Early modern period

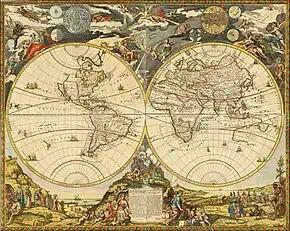
1700 map of the world by Paolo Petrini

The early modern period is a historical period that is defined either as part of or as immediately preceding the modern period, with divisions based primarily on the history of Europe and the broader concept of modernity. There is no exact date that marks the beginning or end of the period and its extent may vary depending on the area of history being studied. In general, the early modern period is considered to have lasted from around the start of the 16th century to the start of the 19th century (about 1500–1800). In a European context, it is defined as the period following the Middle Ages and preceding the advent of modernity; but the dates of these boundaries are far from universally agreed. In the context of global history, the early modern period is often used even in contexts where there is no equivalent "medieval" period.